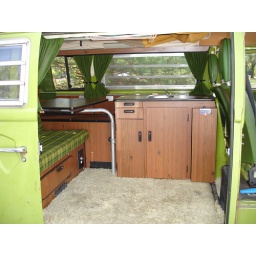
The curtain for the front window is stowed in the compartment on the farthest righthand side.